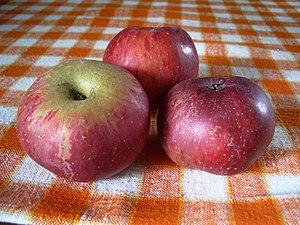
Grand Alexandre, Ochancourt, Somme, Fr, russeting naturel partiel.
La grand alexandre est une variété de pomme russe apparue en France vers 1838. Elle est aujourd'hui une des variétés préférées des amateurs de pommes en France, surtout à cause de sa taille qui peut être, parfois, spectaculaire.